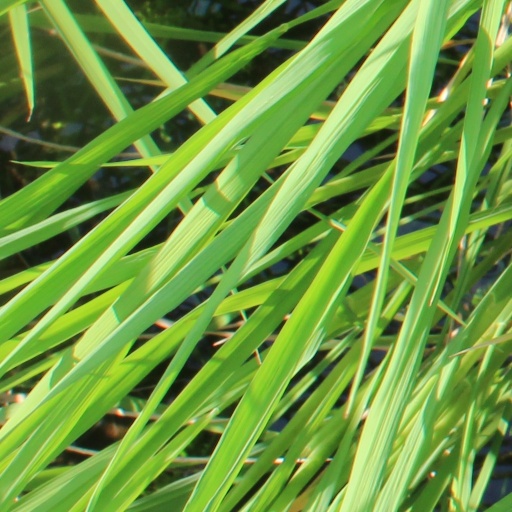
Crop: rice